Melvin Maas

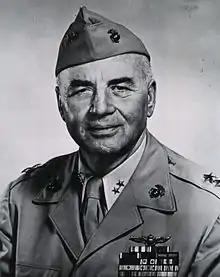
Major General Melvin J. Maas, USMCR

Melvin Joseph Maas (May 14, 1898 – April 13, 1964) was a U.S. Representative from Minnesota and decorated Major General of the United States Marine Corps Reserve during World War II.